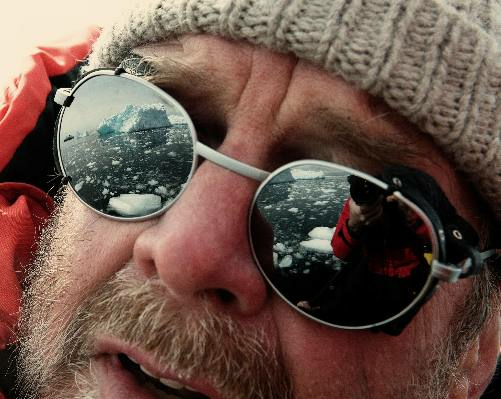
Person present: Yes